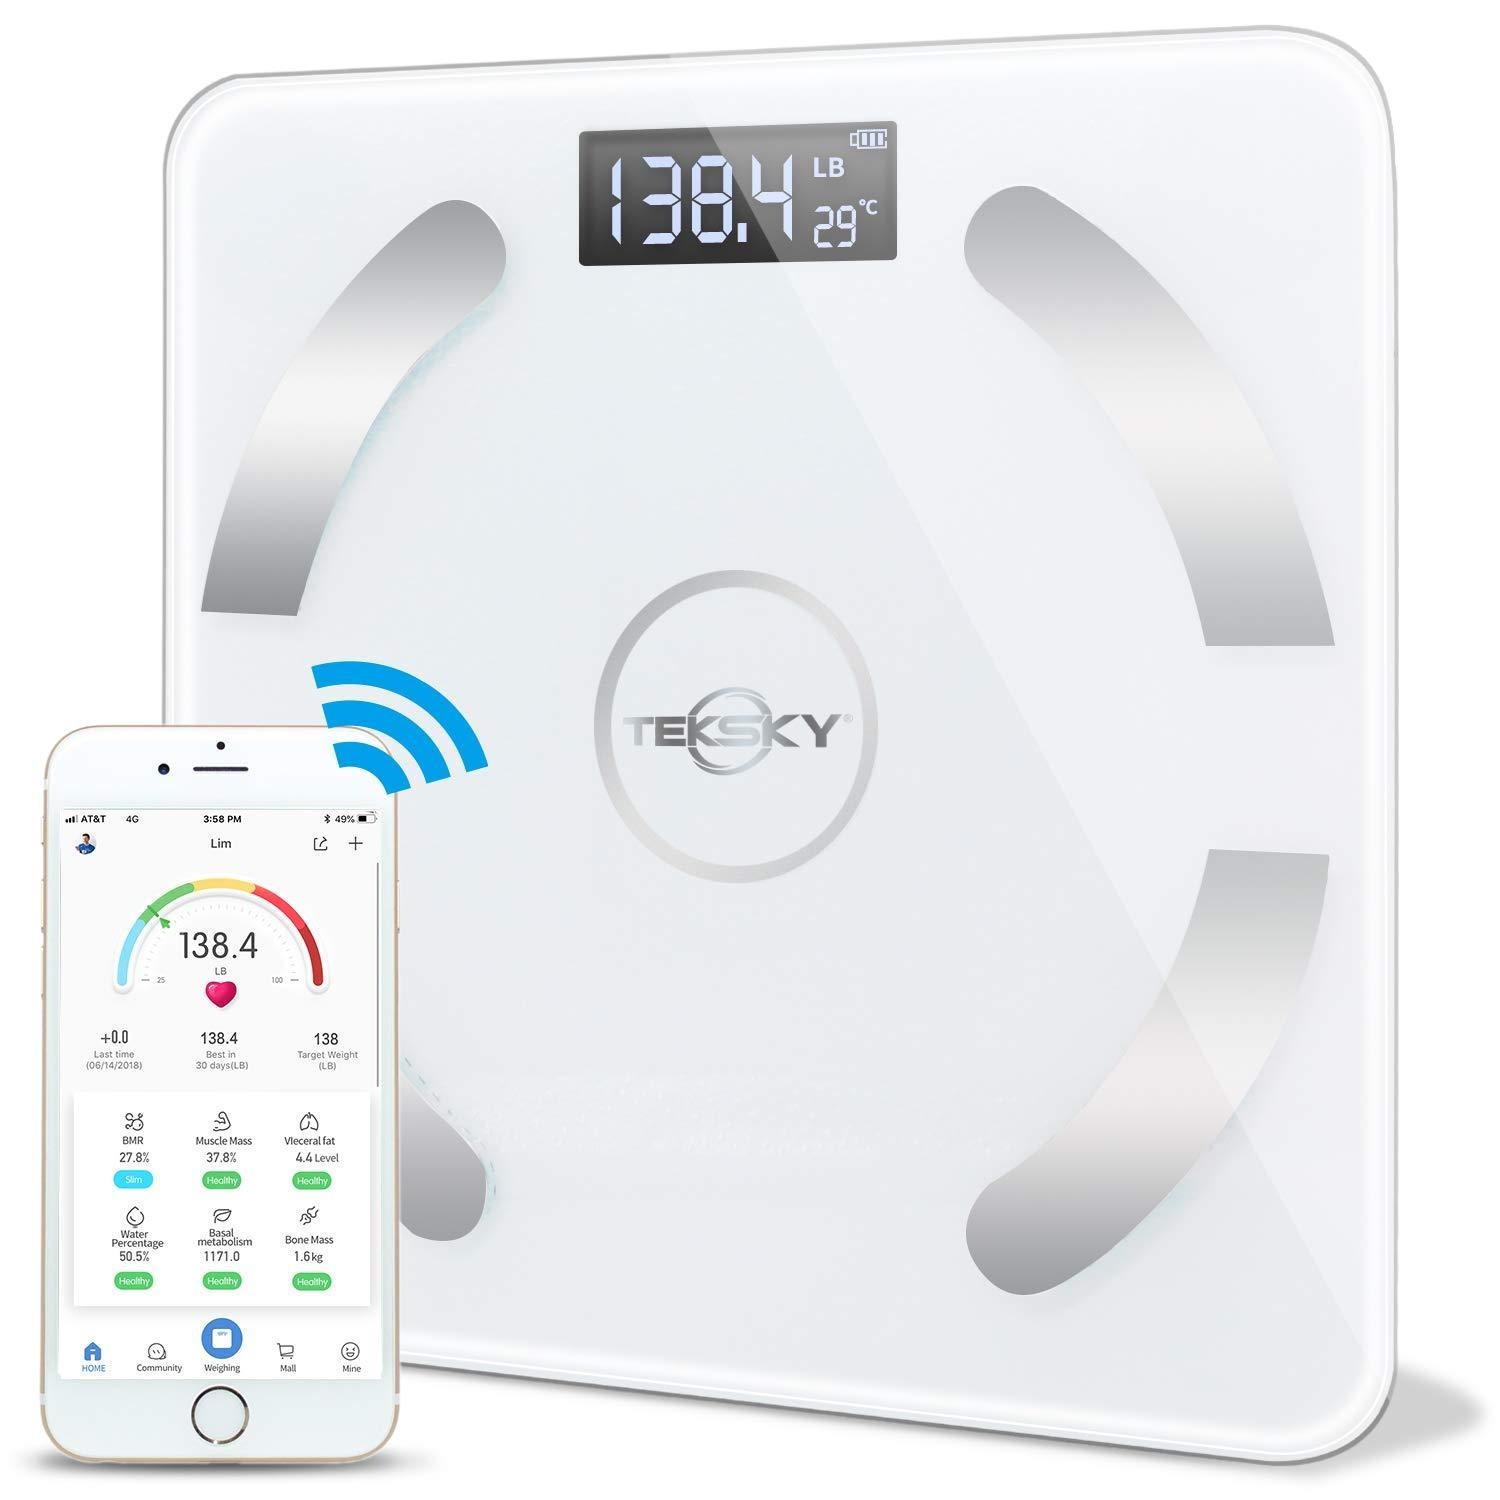
TekSky Smart Body Fat Scale, Wireless Body Composition Monitor with Bluetooth iOS and Android App - Body Fat, Water, Muscle, BMI Analyzer - Max 400 lbs
Brand: TekSky
✔ BODY COMPOSITION ANALYZER - This is NOT a regular scale!!! TekSky uses the newest Bio-electrical Impedance Analysis technology to detect your body FAT percentage, Muscle %, Bones Mass and other health idex to help you better understand what you are made of. ✔ SYNC WITH FITNESS APP - Immediately sync with TekSky OKOK fitness app, which helps you easily track and understand your health overtime. Data also sync with Apple Health, FitBit, Google Fit, and other popular fitness apps. ✔ BE ADDICTED to WORKOUTS - Great gift for bodybuilders or people who love exercises! Throw away your old-school body fat caliper and try the new TekSky digital body composition analyzer. Its immeadiate and accurate reading will make you addicted! ✔ STATE OF THE ART DESIGN - Slim and Sleek, Step on Technology, Auto-calibration, High Precision, Backlit Display, IOS and Android App Available. MAX 400 lbs. ✔ WARRANTY - We stand behind our products! All items sold by TekSky come with a ONE-YEAR FREE replacement warranty. You can always contact us at : http://www.amazon.com/seller/TekSkyUSA
Category: Health & Beauty > Health Care > Biometric Monitors > Body Fat Analyzers